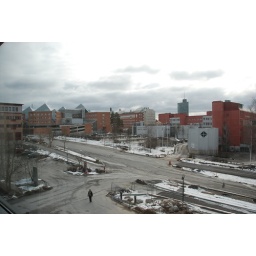
Kista, Seden, looking out of an office window in the building I work in.